Imam Hossein University

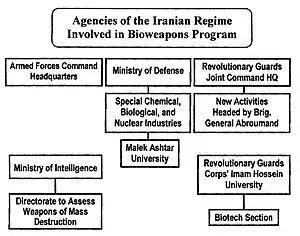
Iran's Biological Programme

A number of foreign microbial experts from China, North Korea, India, and Russia are cooperating with the Ministry of Defense of Iran.